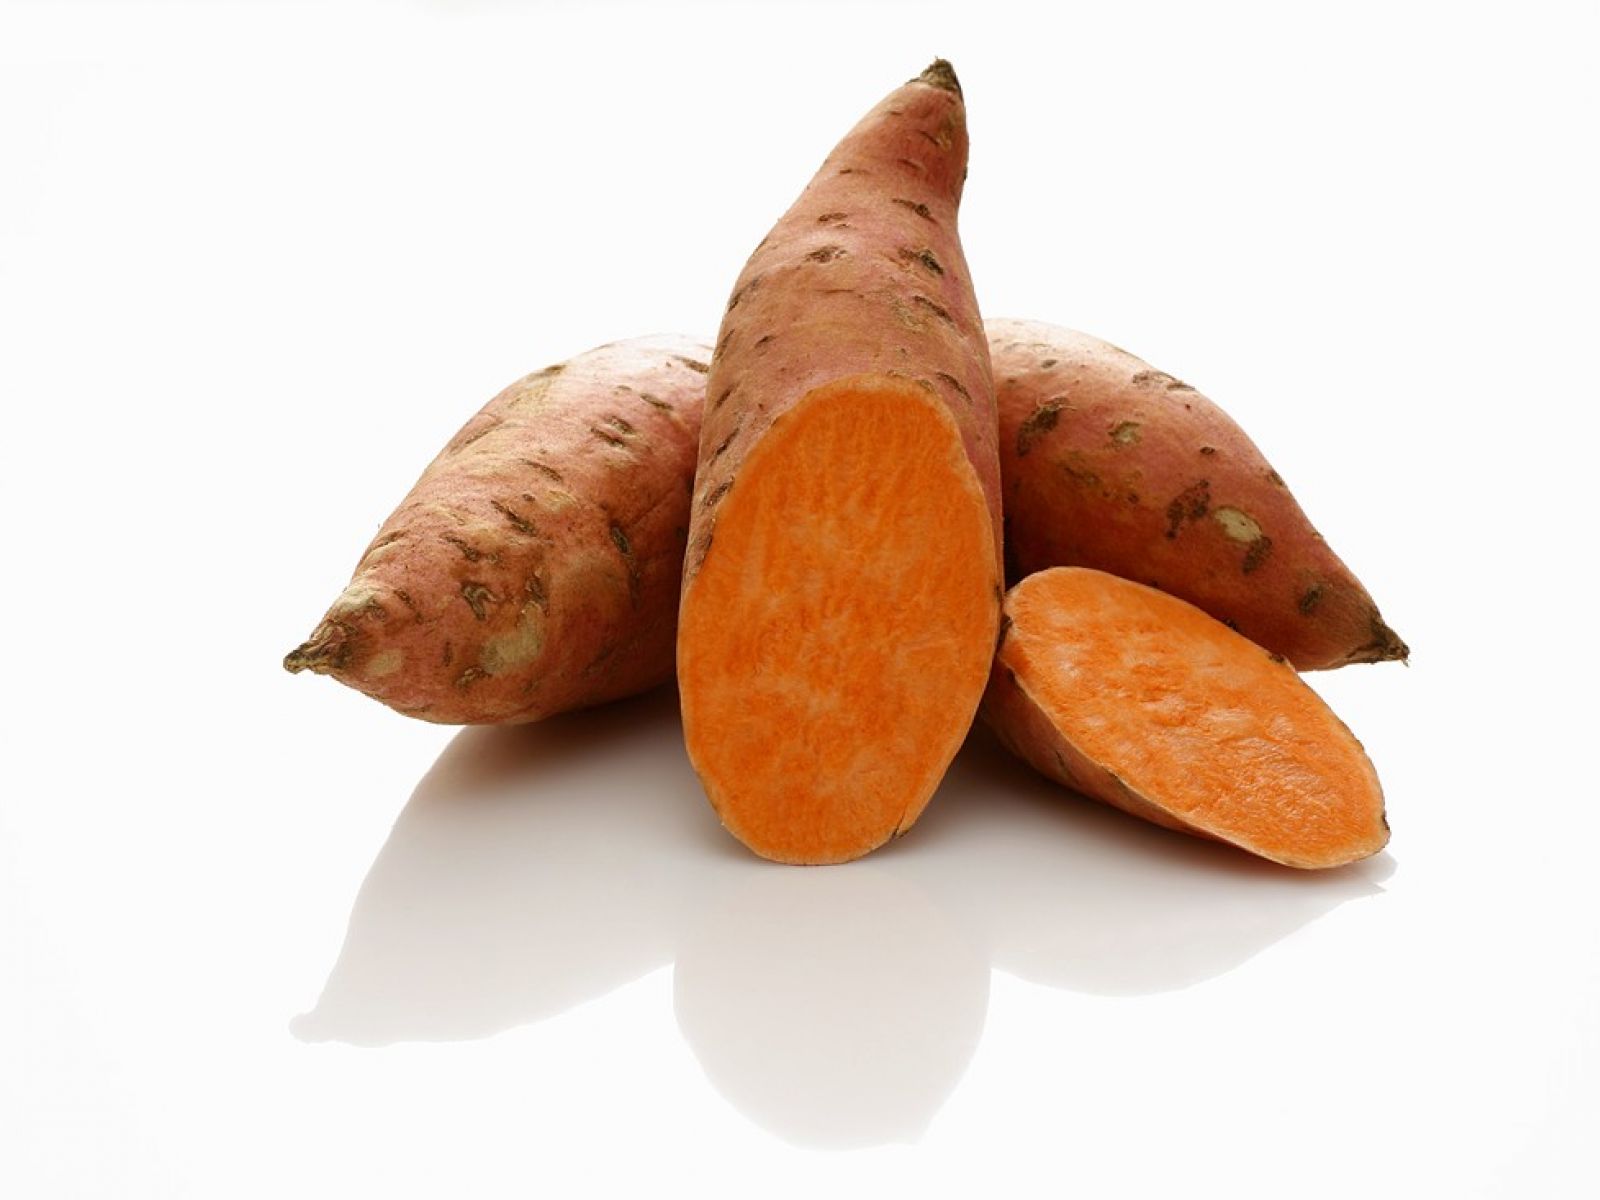
Label: sweet_potato